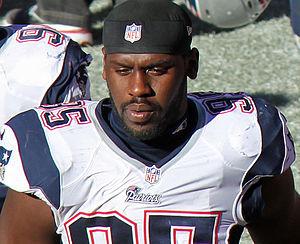
Chandler James Jones, né le 27 février 1990 à Rochester, est un joueur américain de football américain. Évoluant comme defensive end il a joué pour les Patriots de la Nouvelle-Angleterre en National Football League et évolue maintenant depuis 2015 avec les Cardinals de l'Arizona, un échange entre les deux finalistes de conférence NFC et AFC de la saison 2015-2016.